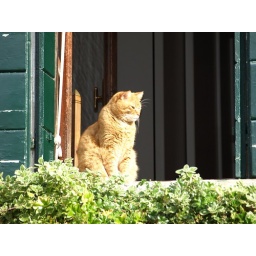
Oh to be a cat just sitting in the sun.